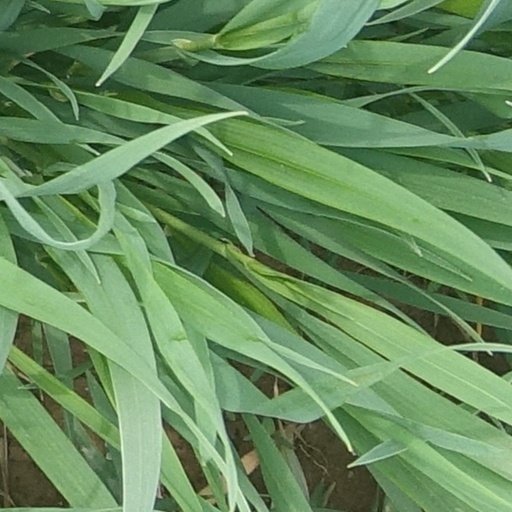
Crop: wheat